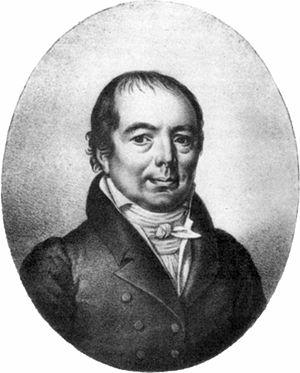
Johann Gottfried Bremser est un médecin et un parasitologiste autrichien, né le 19 août 1767 à Wertheim et mort le 21 août 1827 à Vienne.